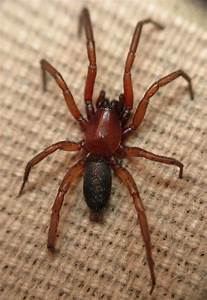
Label: spider